Anne Anderson (illustrator)

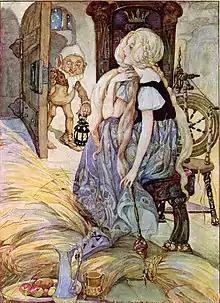
"Grimms Fairy Tales" Gold from Straw - The Miller's Daughter"He boasted she could spin gold from straw ..."

Anne Anderson (1874—26 May 1952) was a prolific Scottish illustrator, primarily known for her Art Nouveau children's book illustrations, although she also painted, etched, and designed greeting cards. Her style of painting was influenced by her contemporaries, Charles Robinson and Jessie Marion King, and was similar to that of her husband, Alan Wright (1864-1959).